COVID-19 hospitals in the United Kingdom

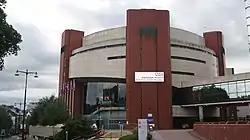
NHS Nightingale Hospital Yorkshire and the Humber

On 3 April, a hospital for Harrogate, Yorkshire was announced by NHS England, with a 500-bed capacity, in the Harrogate Convention Centre. Tom Moore, a 99-year-old army veteran who had raised more £27M to support health service workers, officially opened the hospital on 21 April 2020.